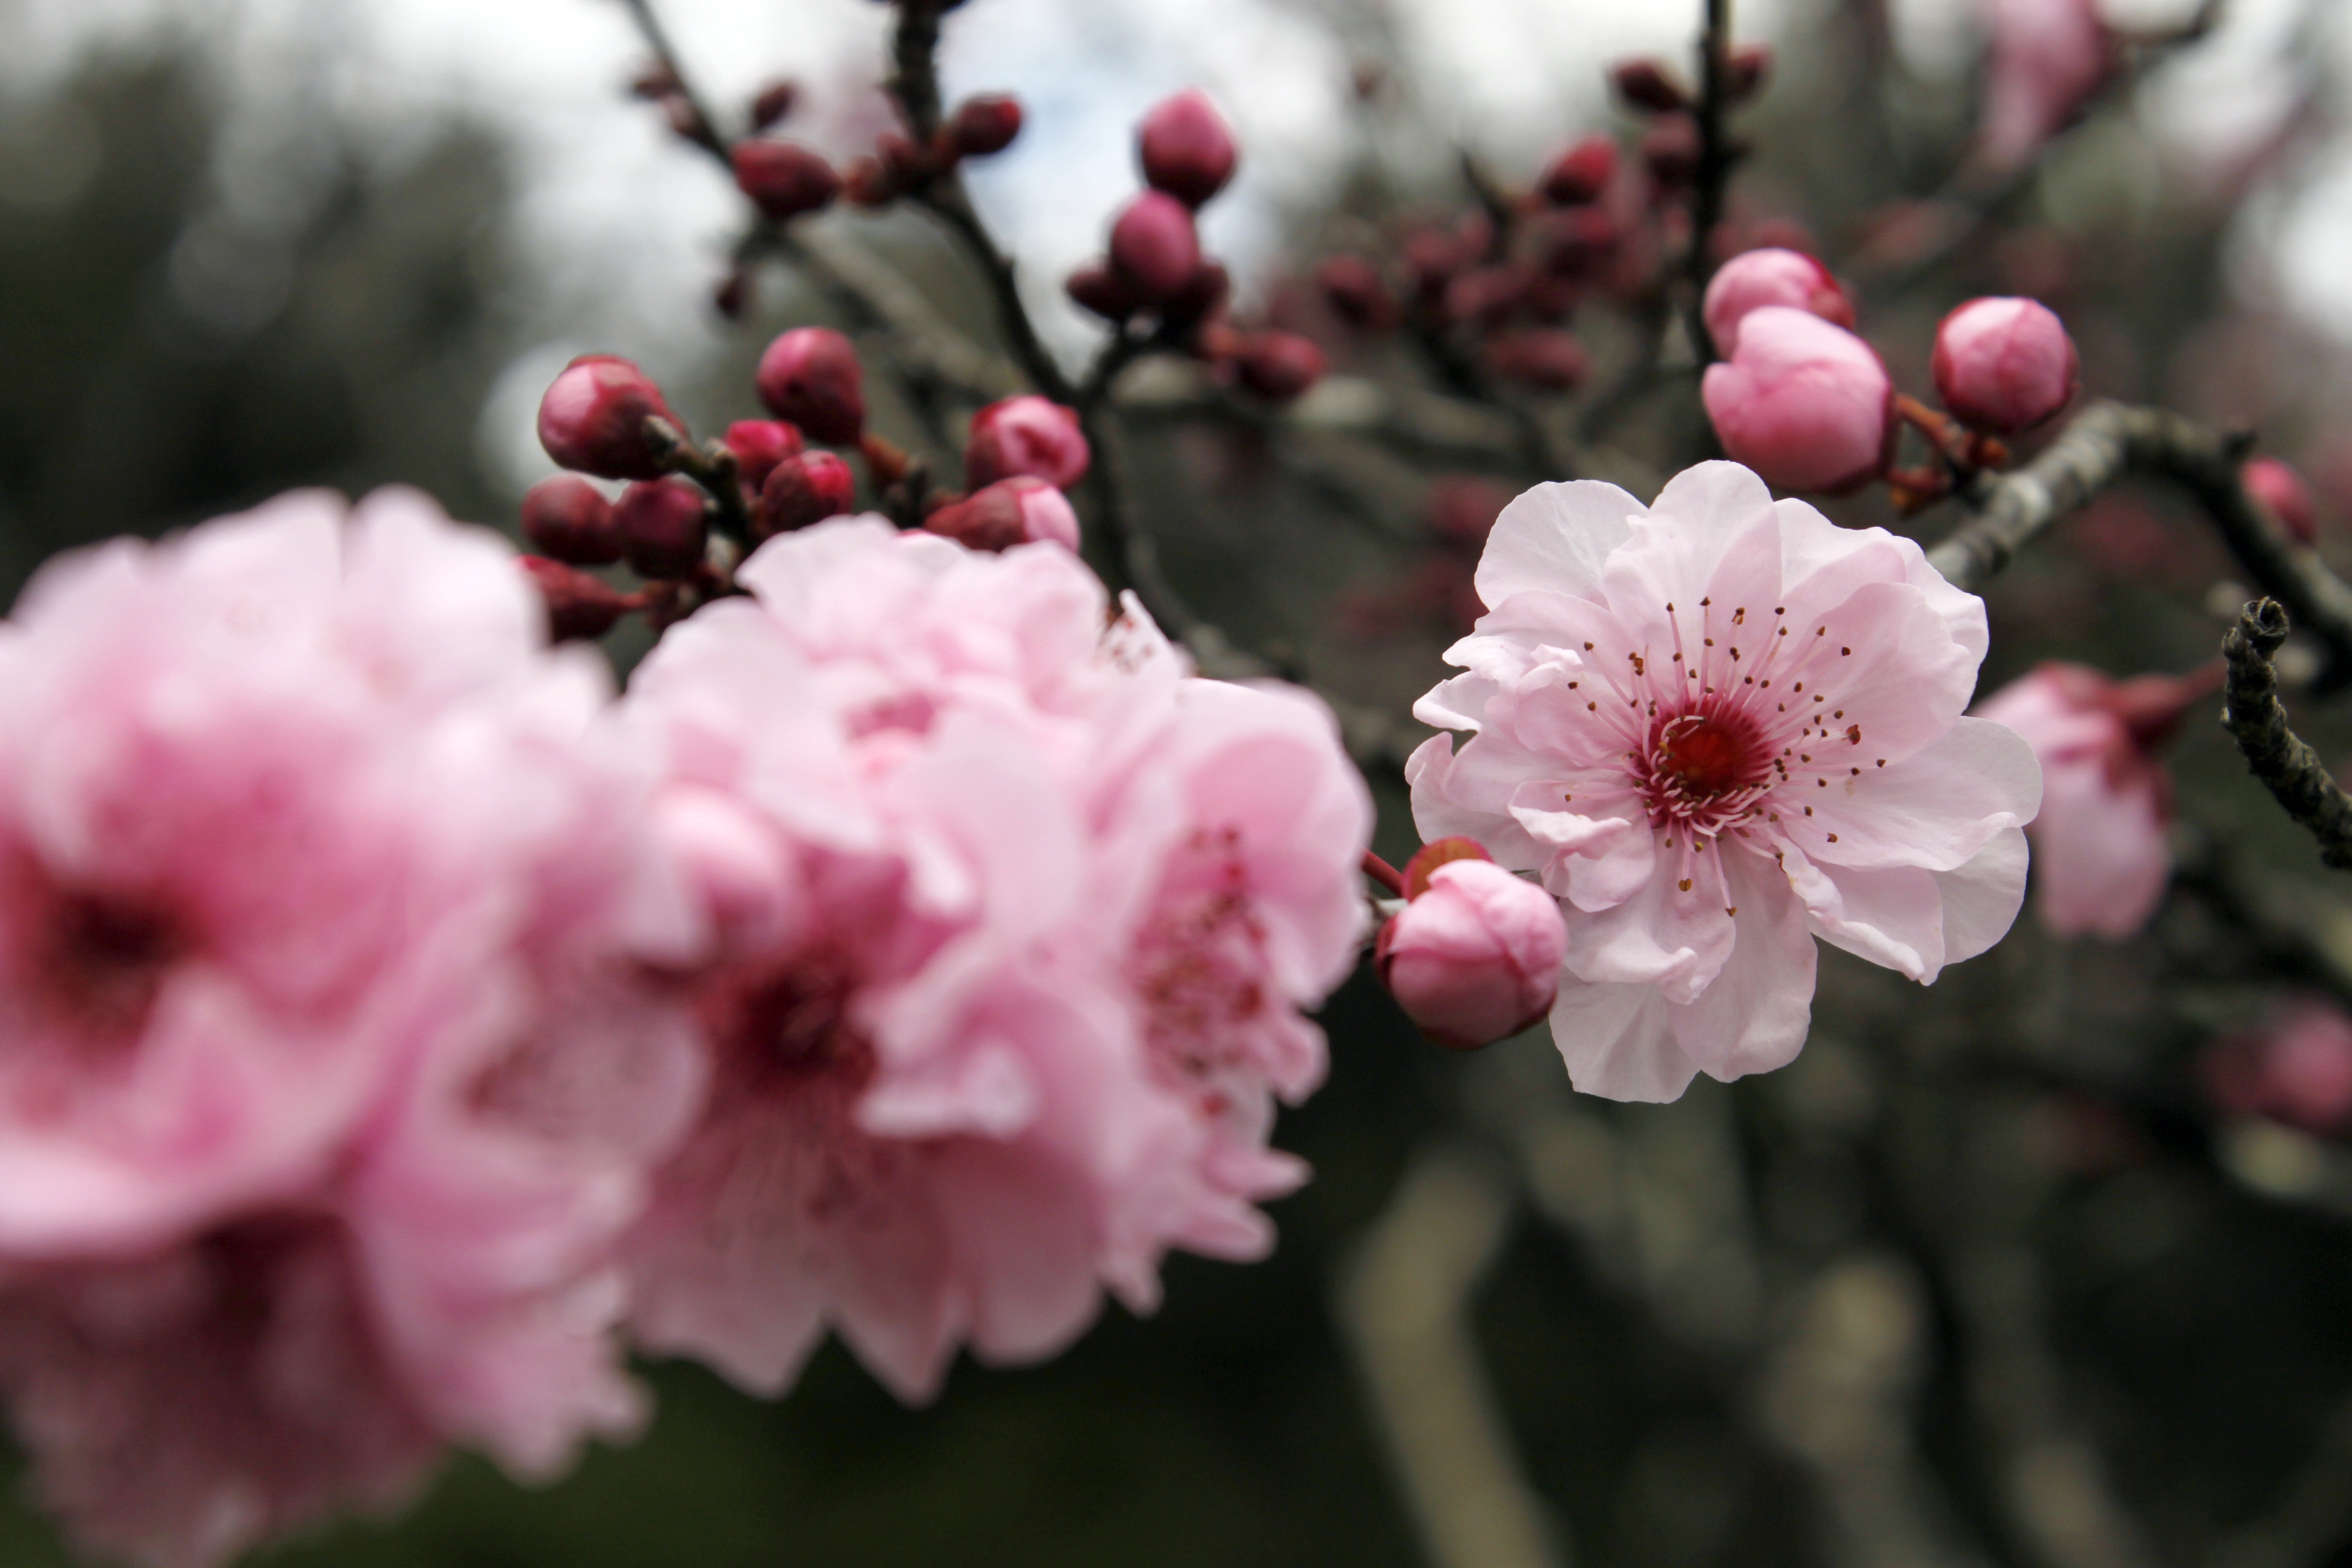
tree, nature, branch, blossom, plant, flower, petal, bloom, floral, food, spring, green, produce, color, garden, pink, flora, cherry blossom, outdoors, shrub, beauty, scene, sakura, japanese cherry trees, cherry, macro photography, flowering plant, ornamental cherry, woody plant, land plant